Trinidad and Tobago

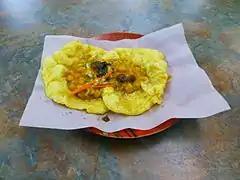
Doubles

The Tamil language is spoken by some of the older Tamil (Madrasi) Indo-Trinidadian and Tobagonian population. It is mostly spoken by the few remaining children of indentured Indian labourers from the present-day state of Tamil Nadu in India. Other speakers of the language are recent immigrants from Tamil Nadu.